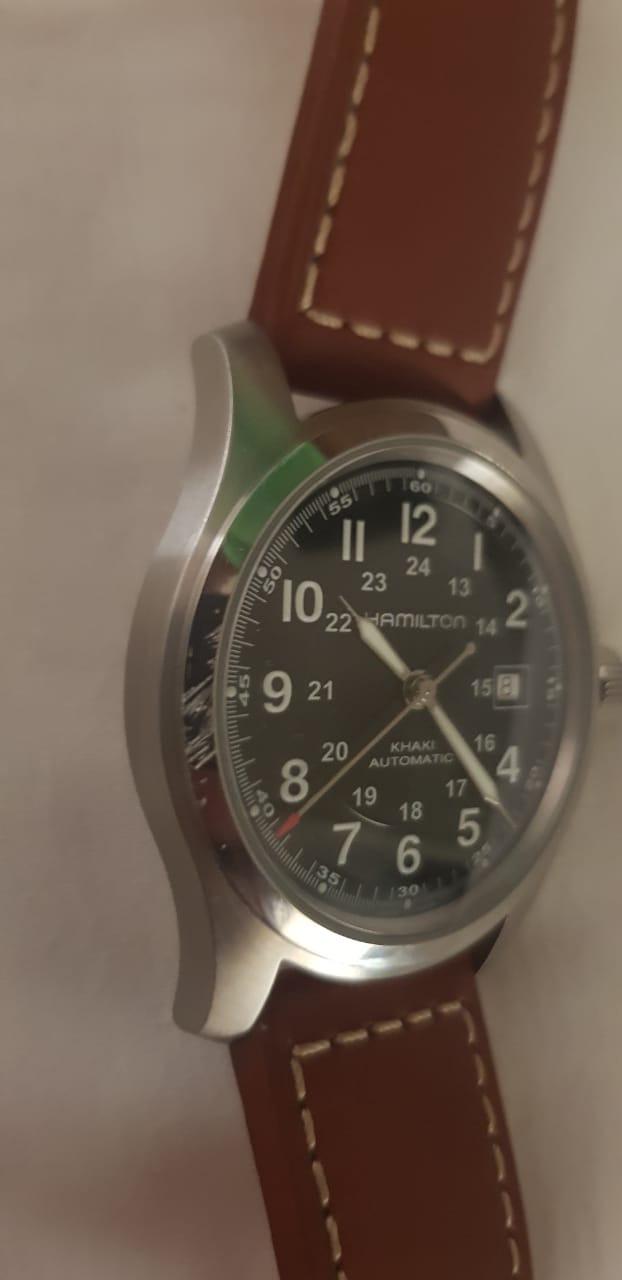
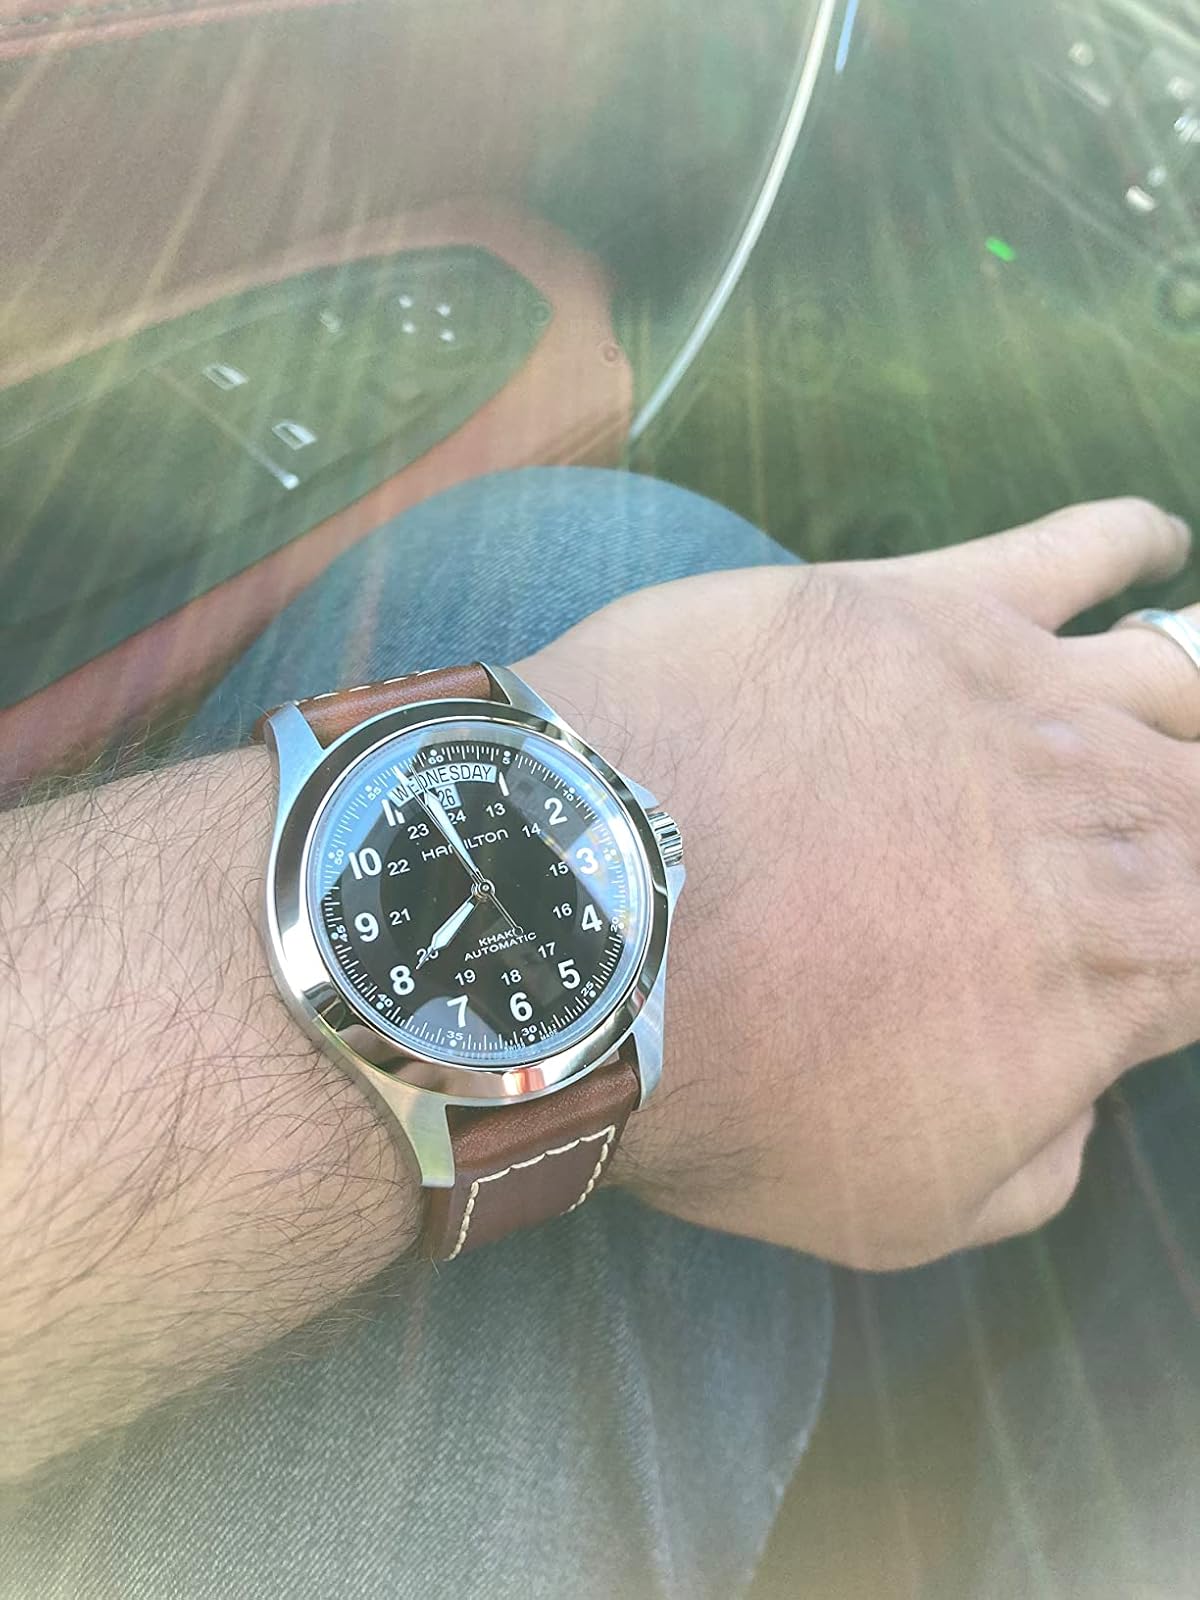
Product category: accessories_watch
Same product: no